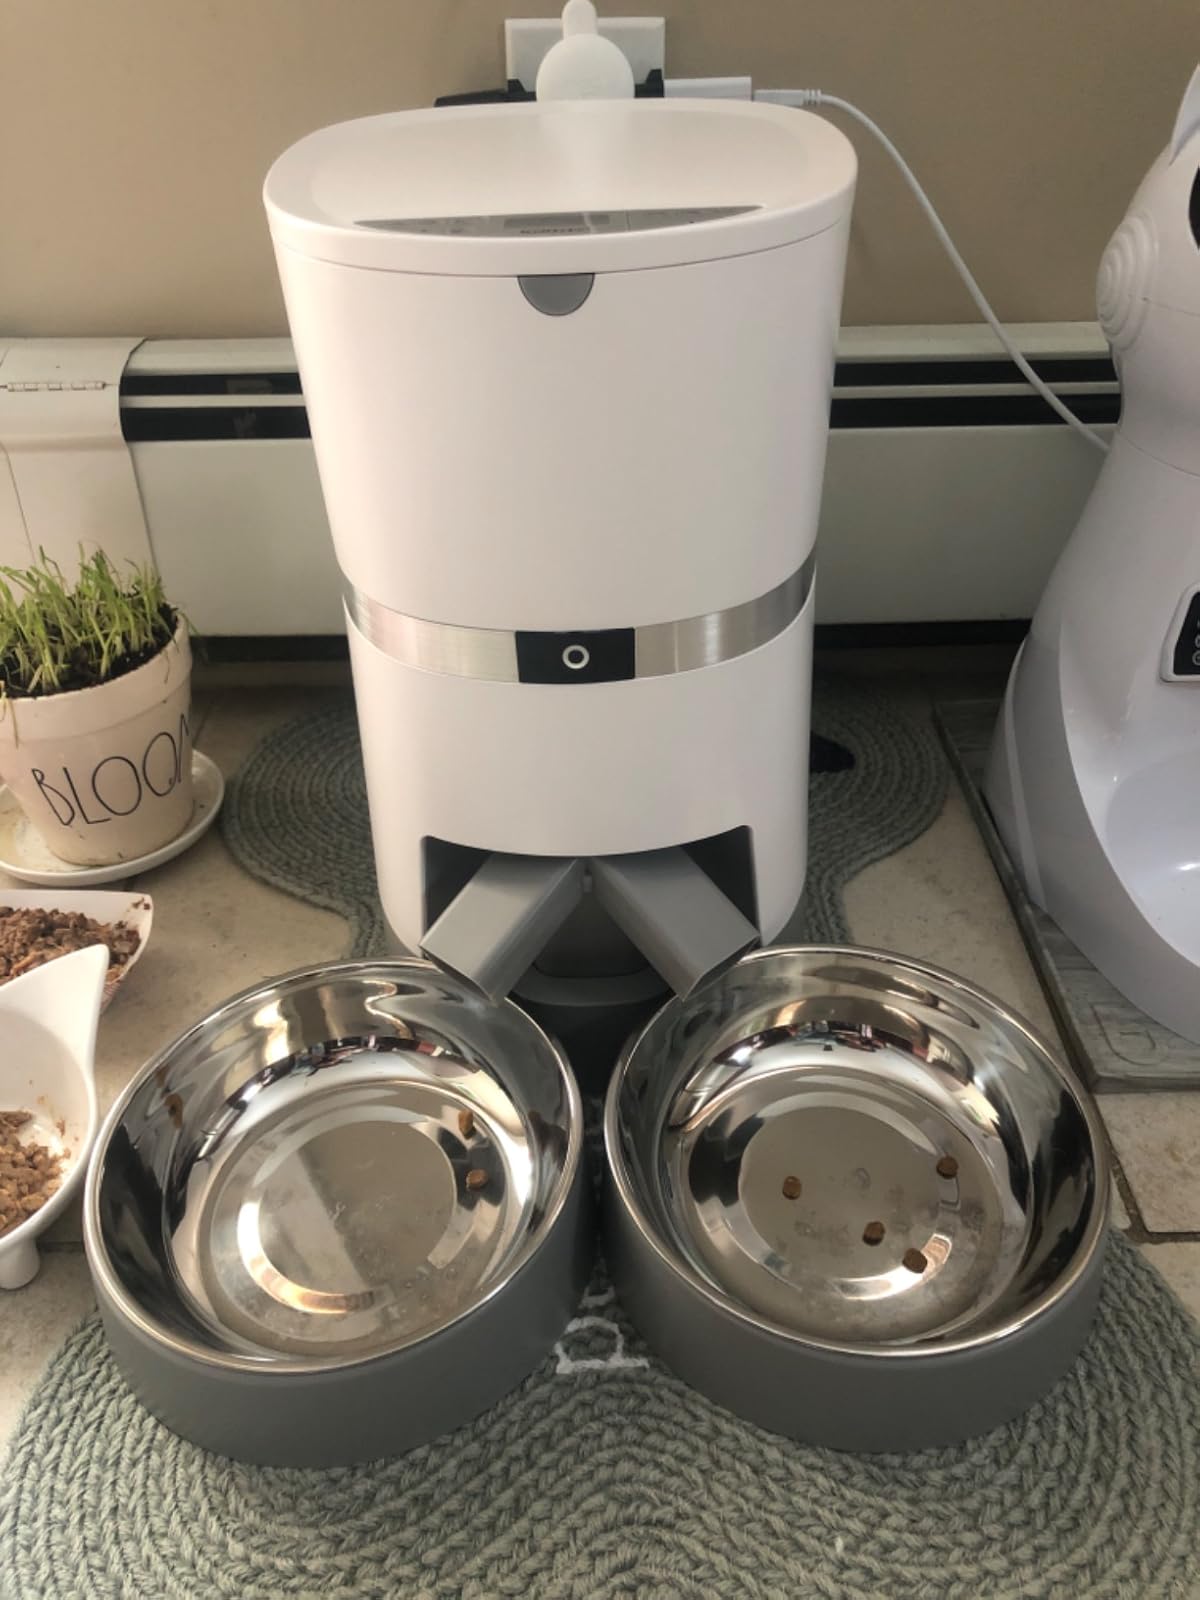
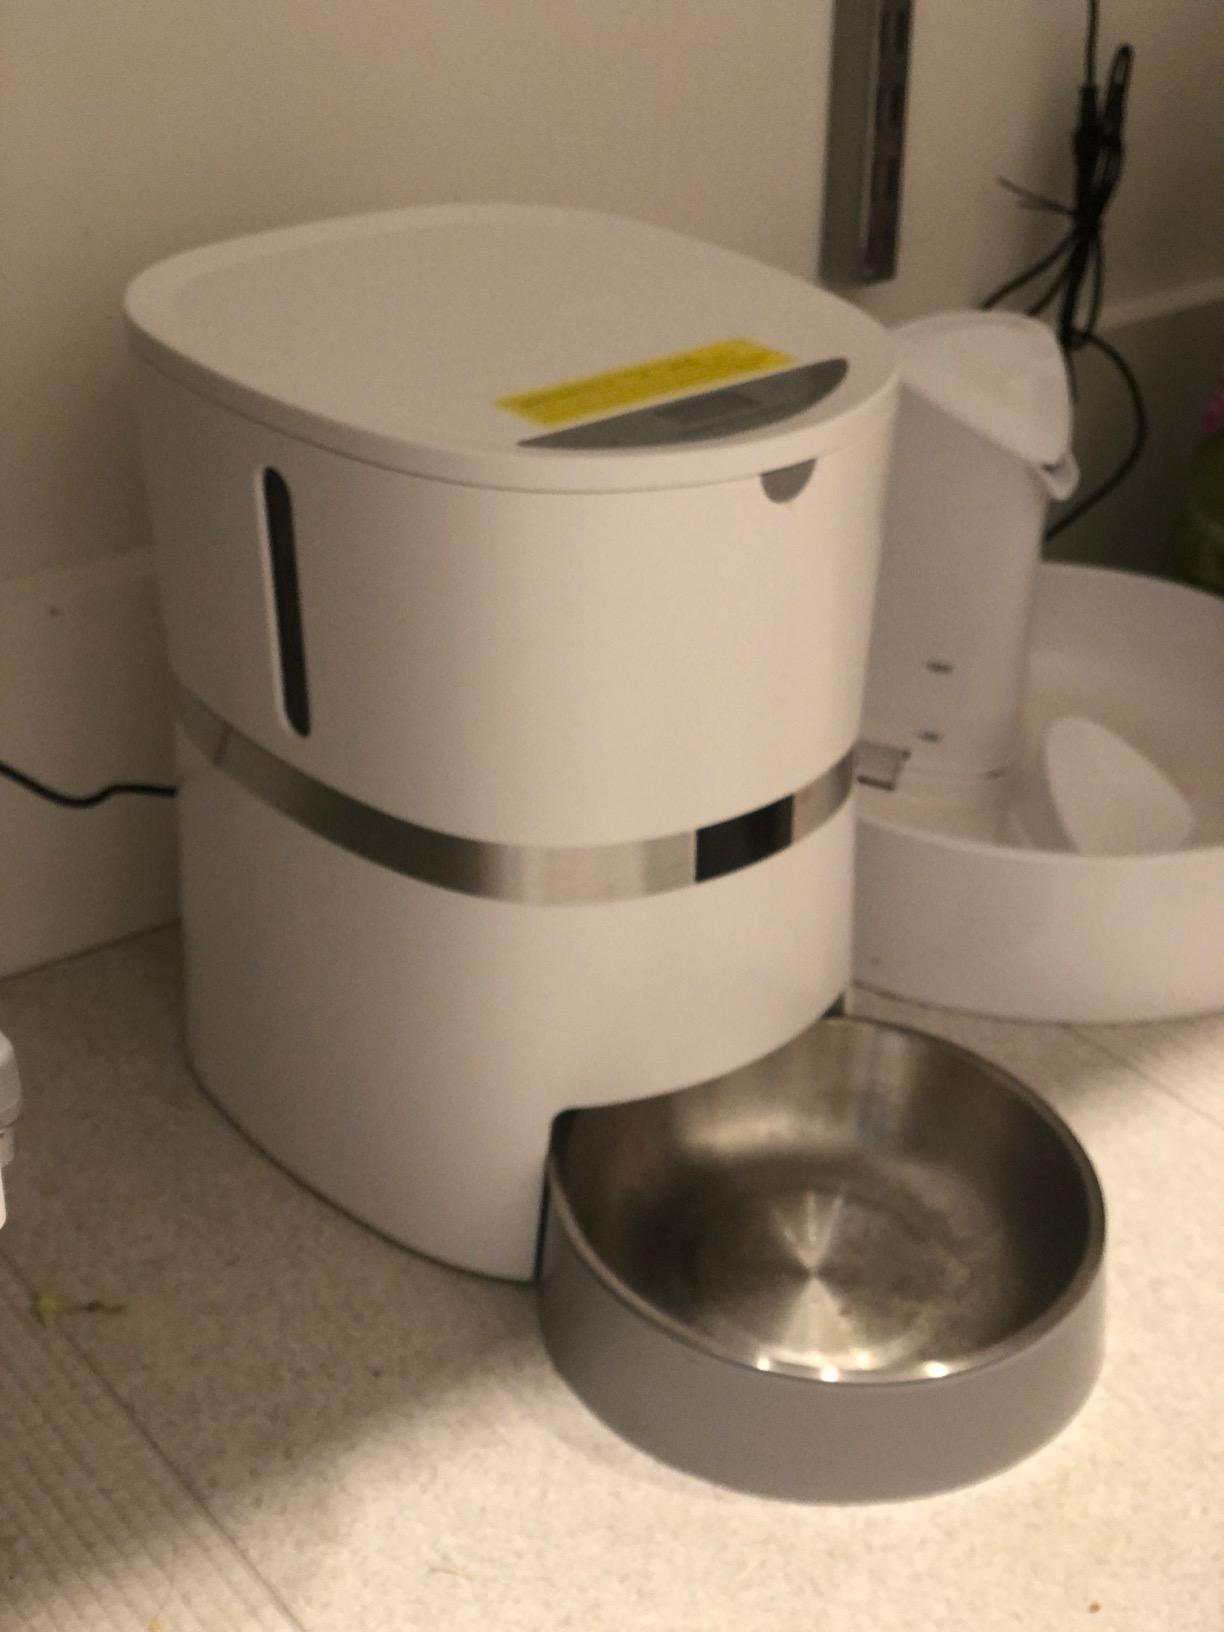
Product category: items_feeder
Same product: no